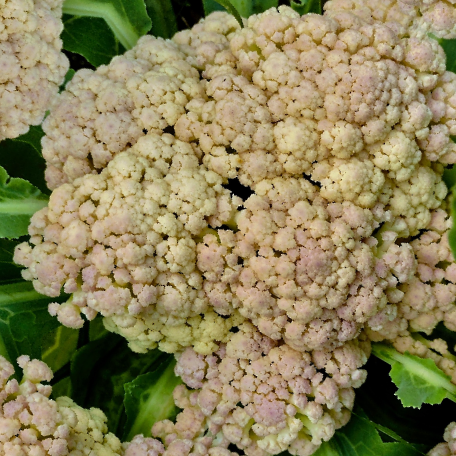
Label: Bacterial spot rot